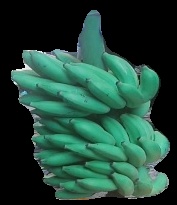
Variety: elakki-bale
Grade: grade2